William Martin Murphy

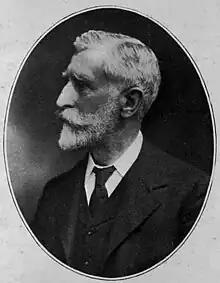
Murphy,

William Martin Murphy (6 January 1845 – 26 June 1919) was an Irish businessman, newspaper publisher and politician. A member of parliament (MP) representing Dublin from 1885 to 1892, he was dubbed "William "Murder" Murphy" among the Irish press and the striking members of the Irish Transport and General Workers' Union during the Dublin Lockout of 1913. He was arguably both Ireland's first "press baron" and the leading promoter of tram development.